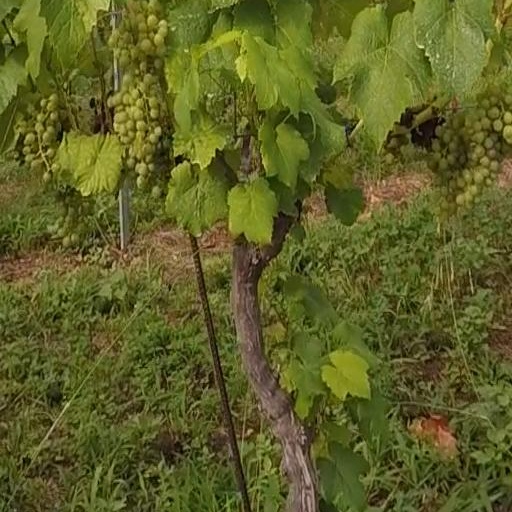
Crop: grape